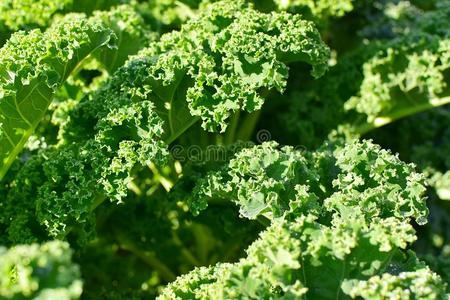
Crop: unknown
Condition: cabbage